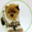
Label: dog